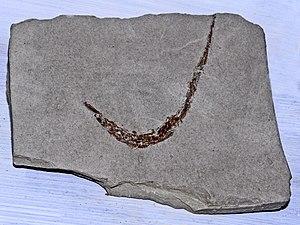
Les Syngnathidae constituent une grande famille de poissons osseux, qui comprend les sous-familles des Hippocampinae et des syngnathes. Les espèces appartenant à cette famille partagent toutes une forme exceptionnelle de reproduction, la grossesse masculine.